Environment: lab
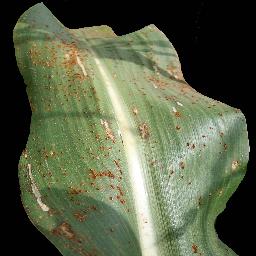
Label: common_rust